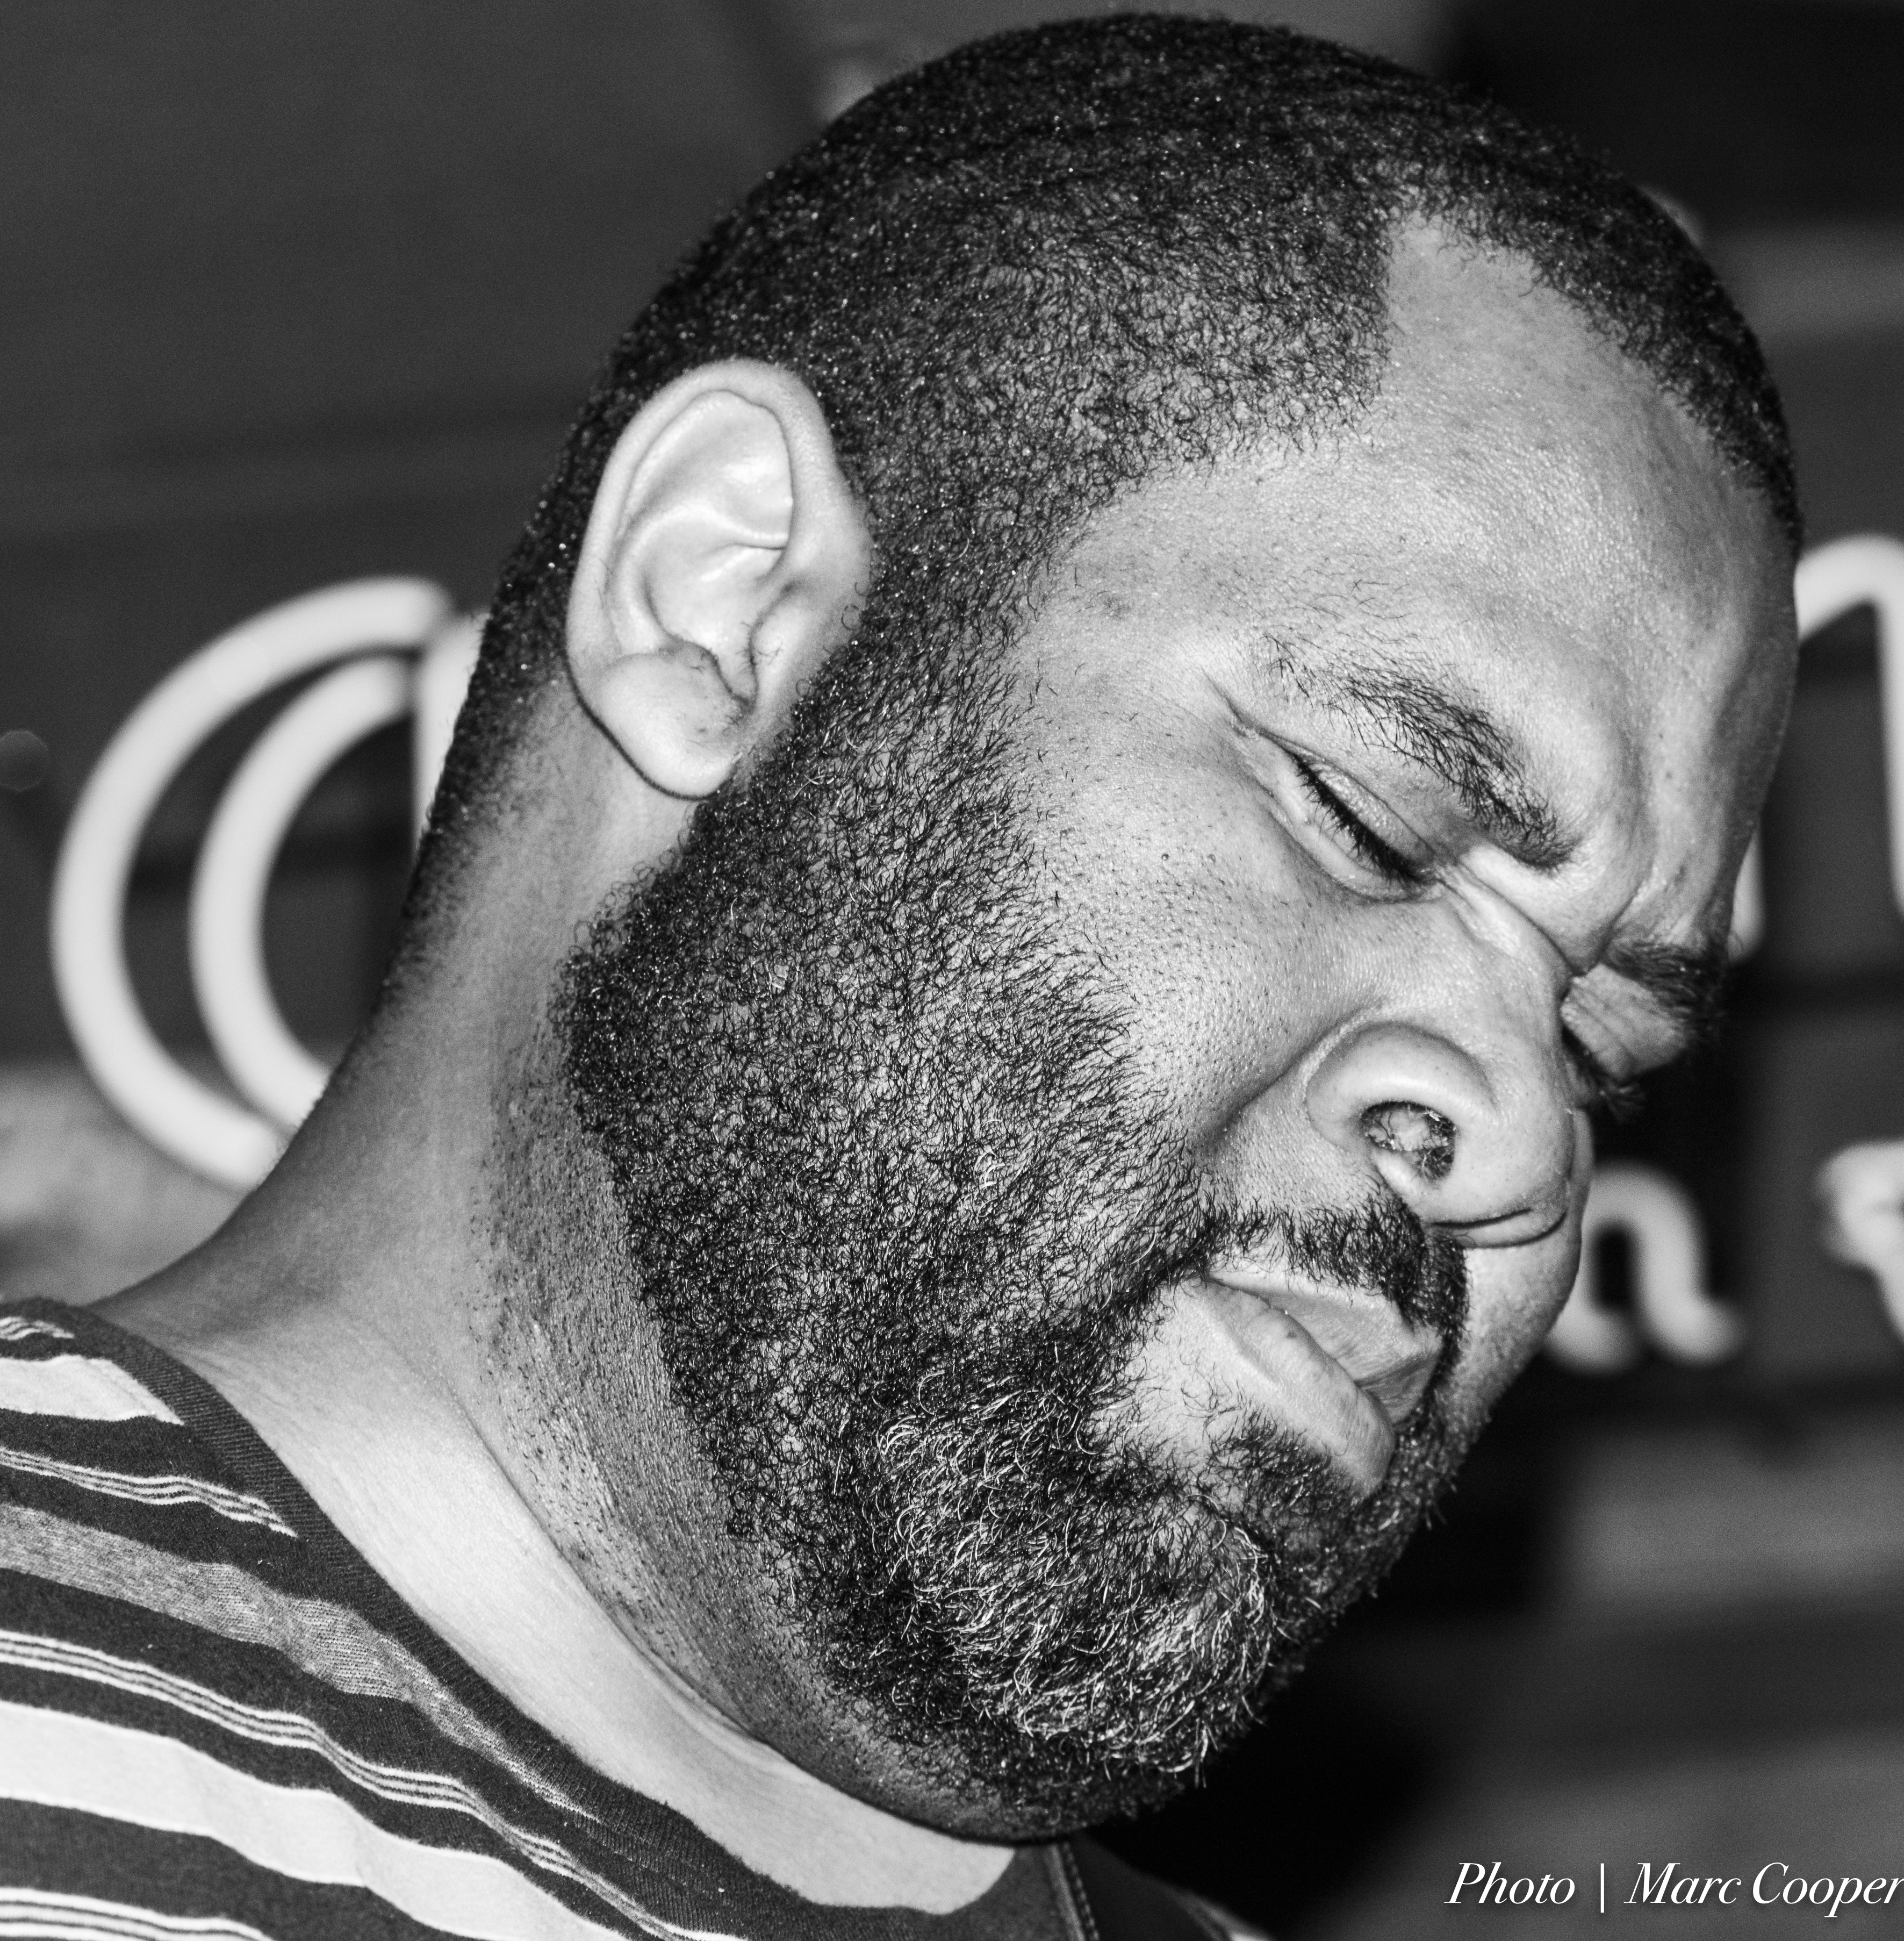
man, person, black and white, hair, photography, guitar, male, portrait, nikon, musician, black, monochrome, hairstyle, beard, close up, blackandwhite, face, blues, head, d810, guitarist, mauisugarmill, kirk, losangelesblues, socalblues, kirkfletcher, monochrome photography, facial hair